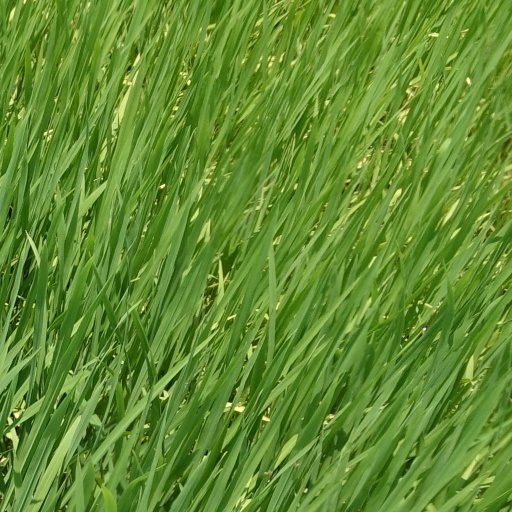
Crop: rice